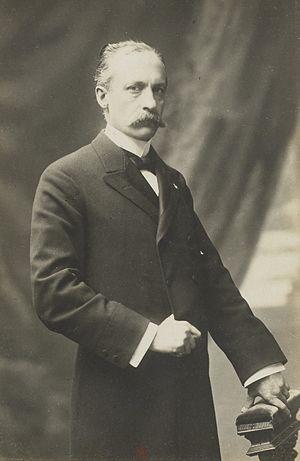
Exposition universelle de 1900